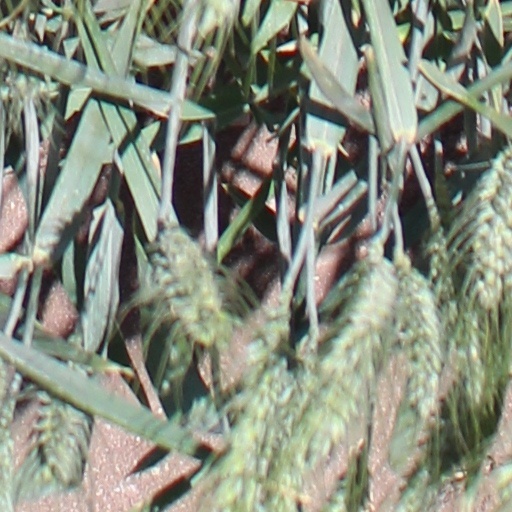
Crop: wheat